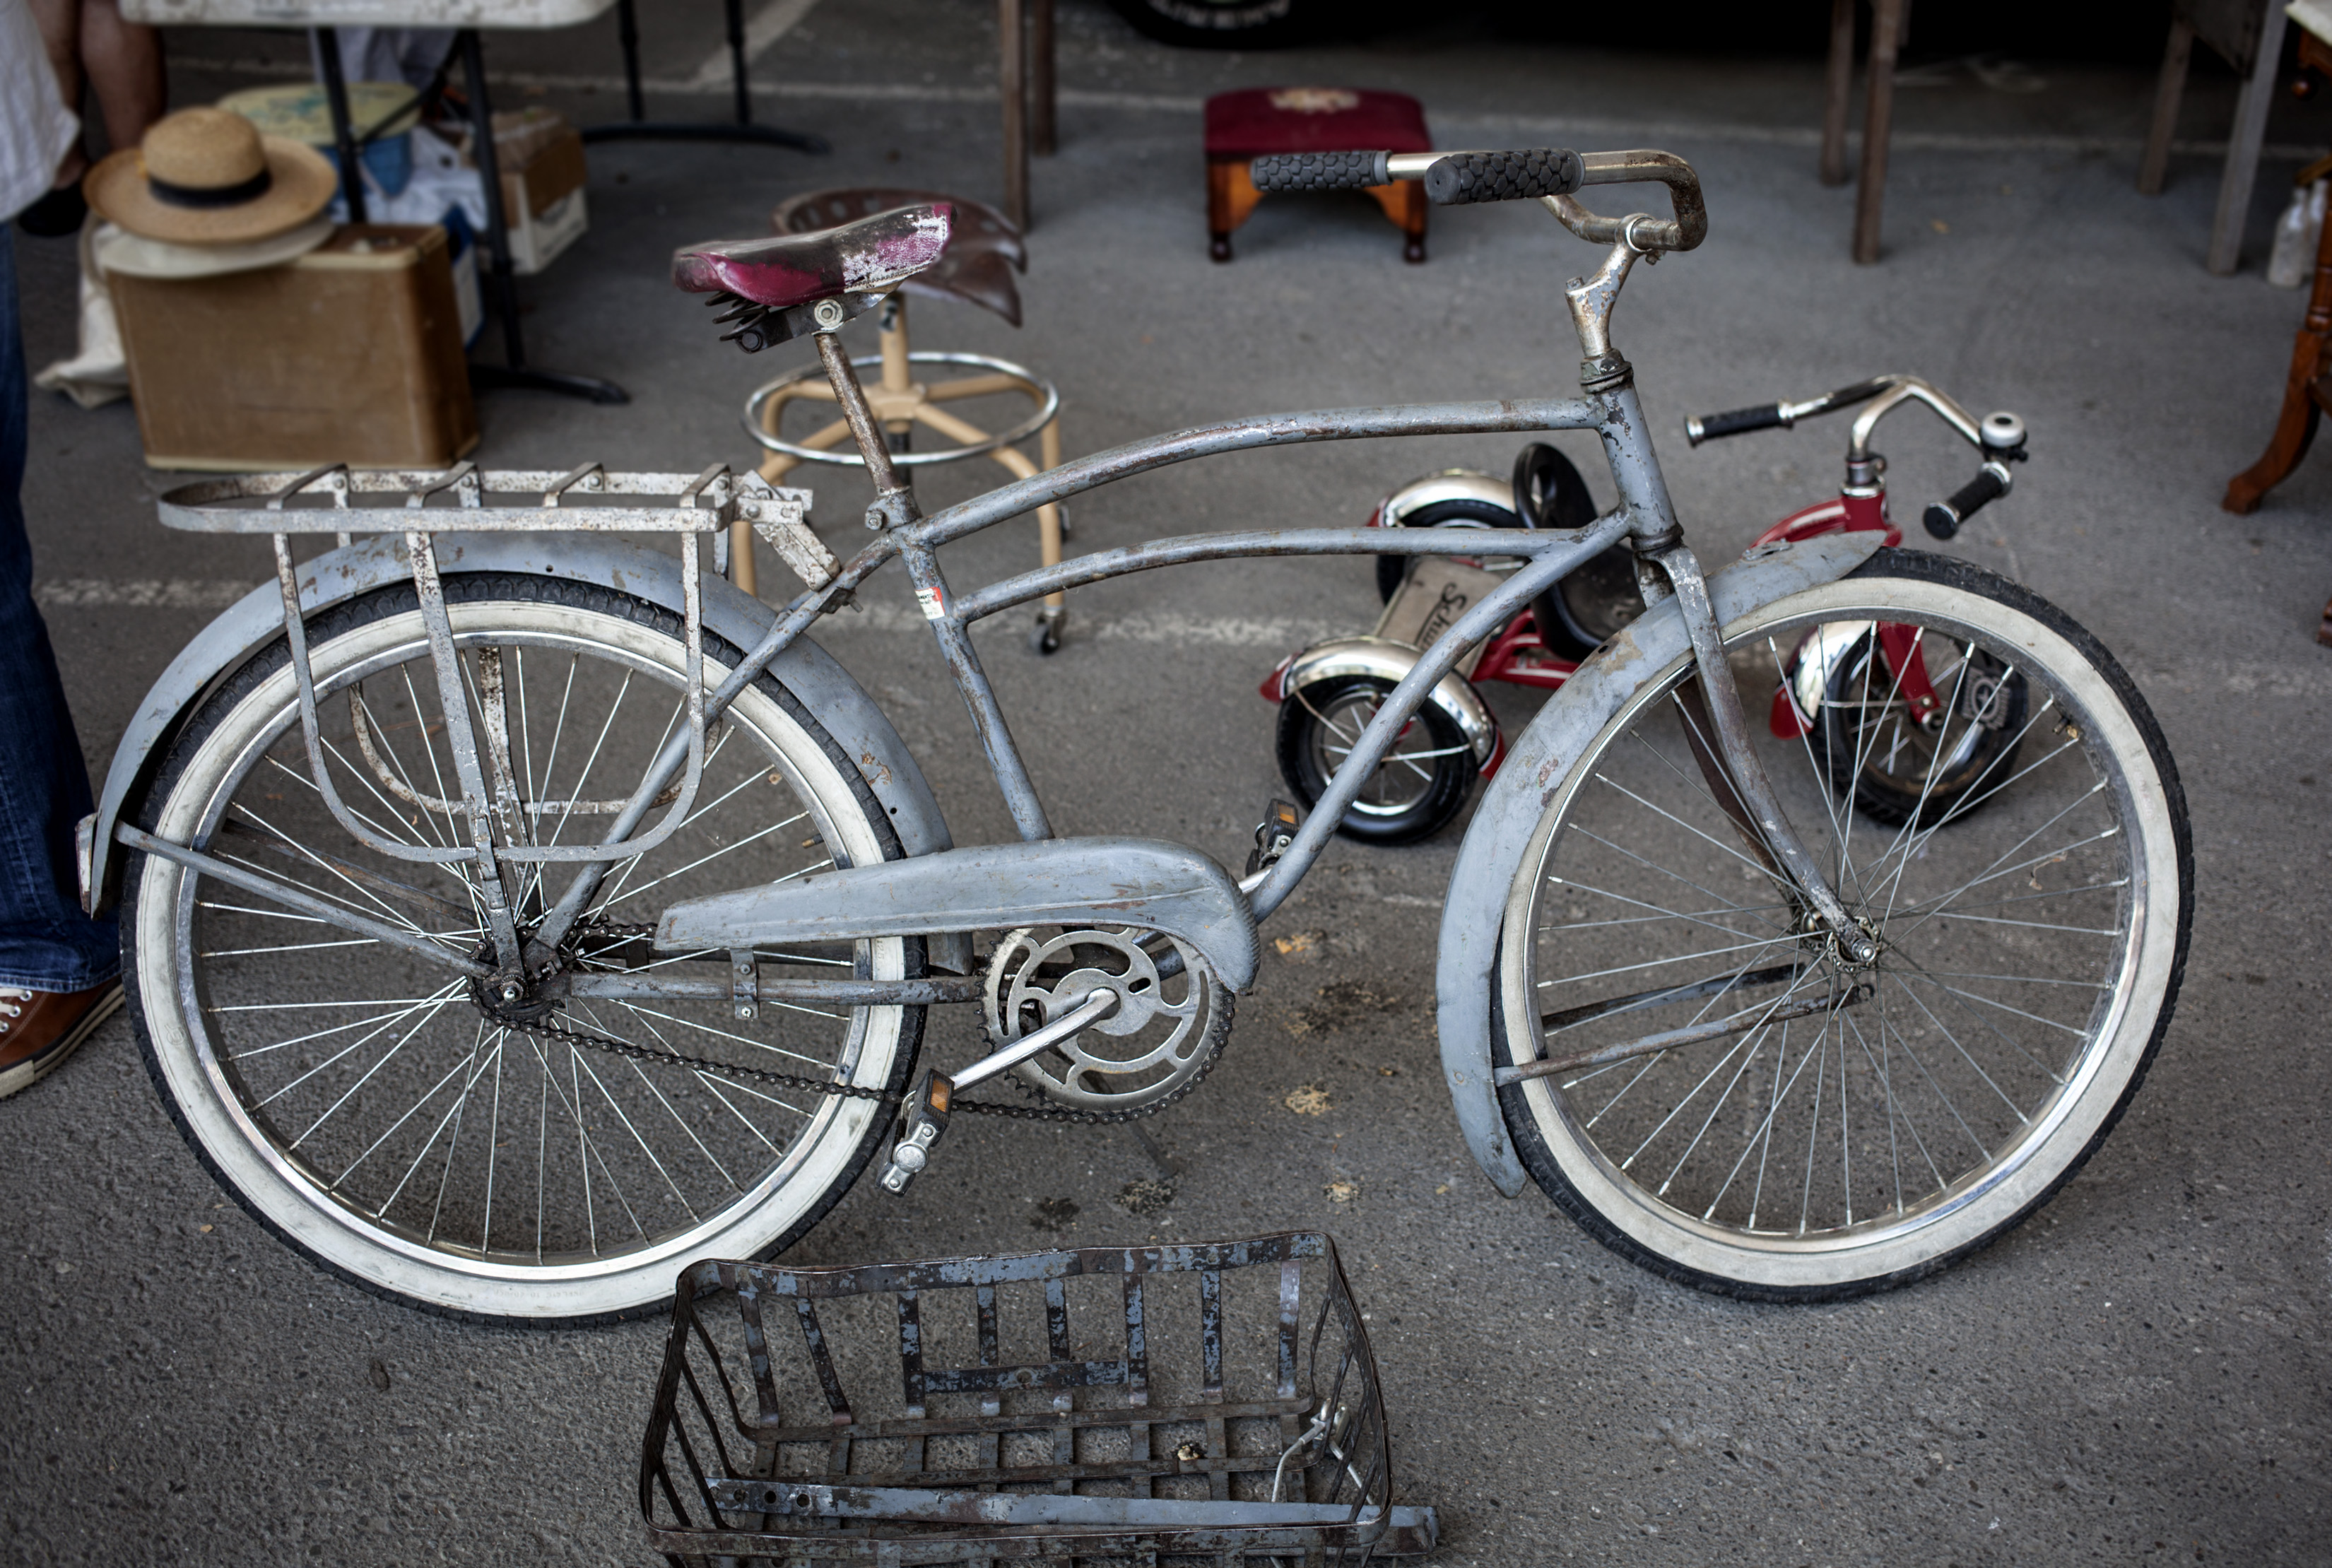
wheel, bicycle, bike, vehicle, sports equipment, mountain bike, paperroute, land vehicle, cyclo cross bicycle, road bicycle, racing bicycle, hybrid bicycle